Pudicitia

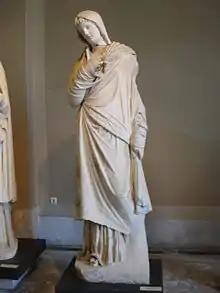
Statue of a woman, perhaps the empress Vibia Sabina, dressed as Pudicitia

Pudicitia ("modesty" or "sexual virtue") was a central concept in ancient Roman sexual ethics. The word is derived from the more general "pudor", the sense of shame that regulated an individual's behavior as socially acceptable. "Pudicitia" was most often a defining characteristic of women, but men who failed to conform to masculine sexual norms were said to exhibit feminizing "impudicitia", sexual shamelessness. The virtue was personified by the Roman goddess Pudicitia, whose Greek equivalent was Aidos.